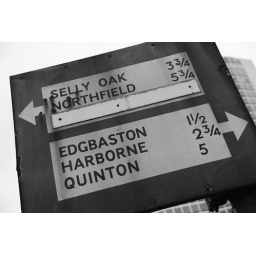
Old road sign near Alpha Tower, Birmingham City Centre